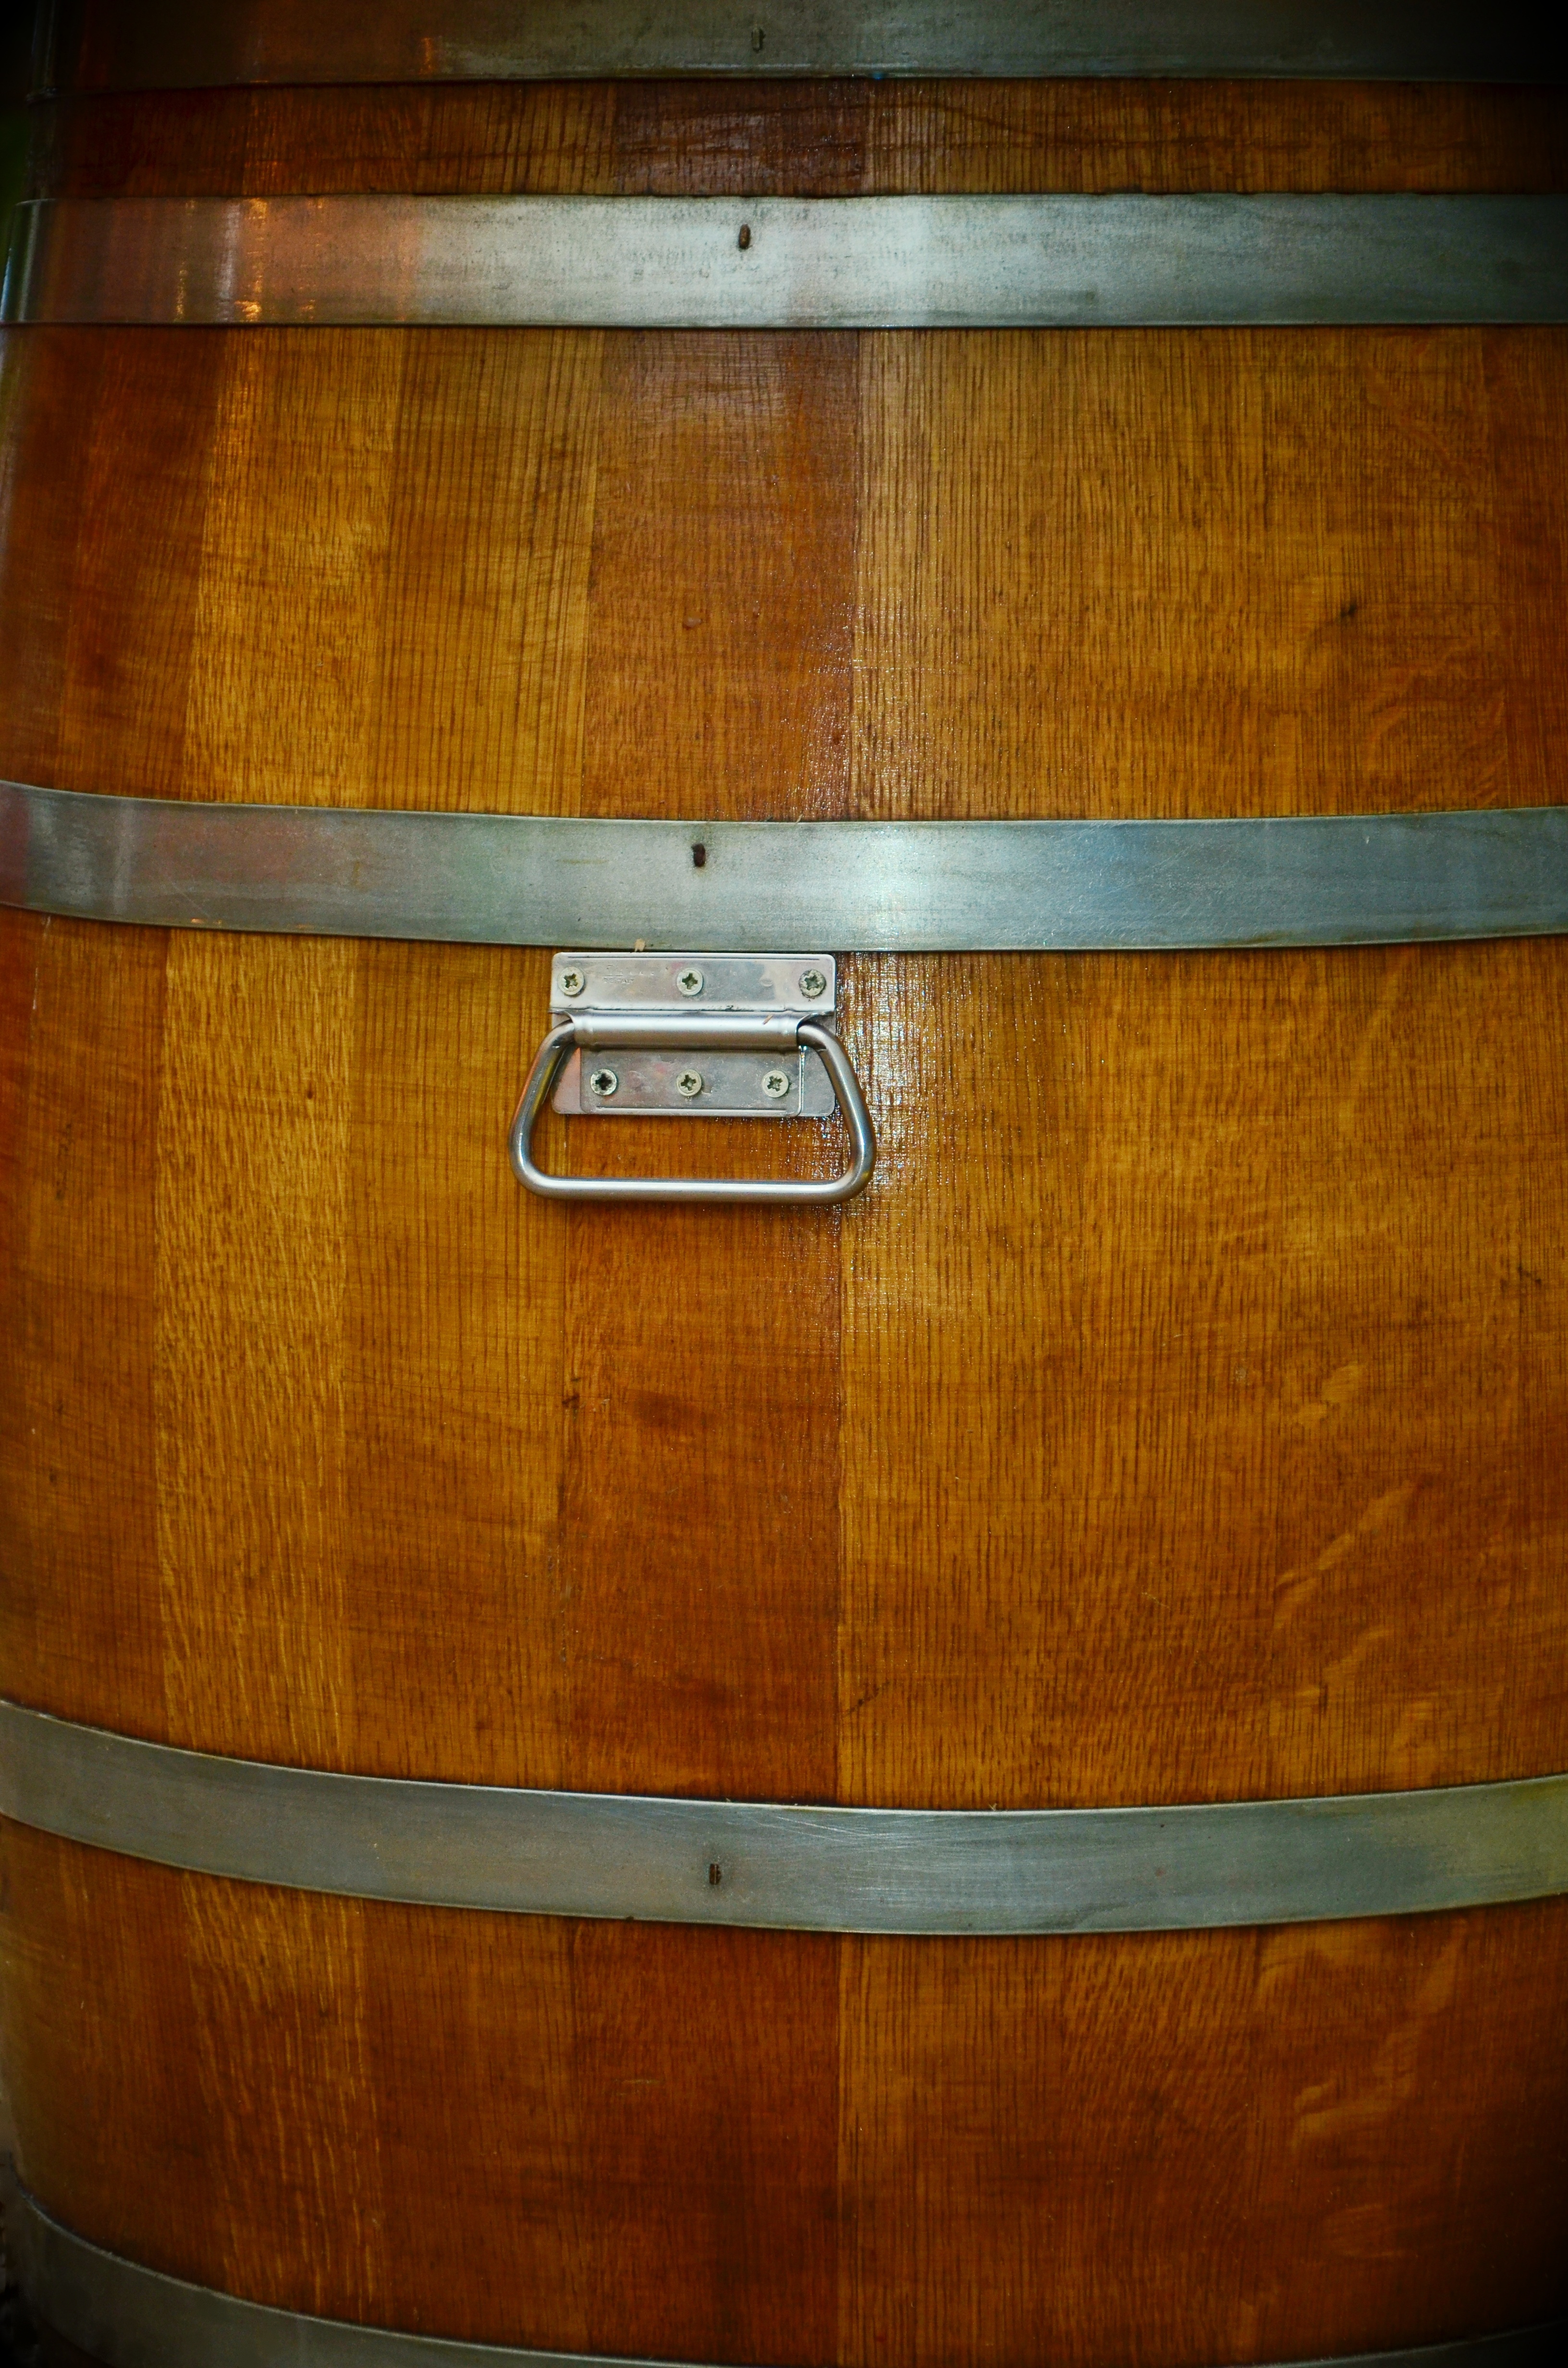
wood, wine, guitar, decoration, menu, brown, furniture, barrel, alcohol, background, container, stock, iron, gastronomy, template, chest of drawers, wooden barrels, winemaker, wine barrel, man made object, string instrument, beverage list, bowed string instrument, wood stain